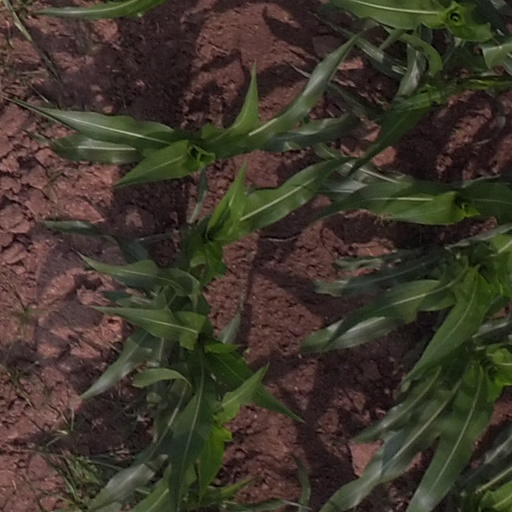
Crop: maize; corn